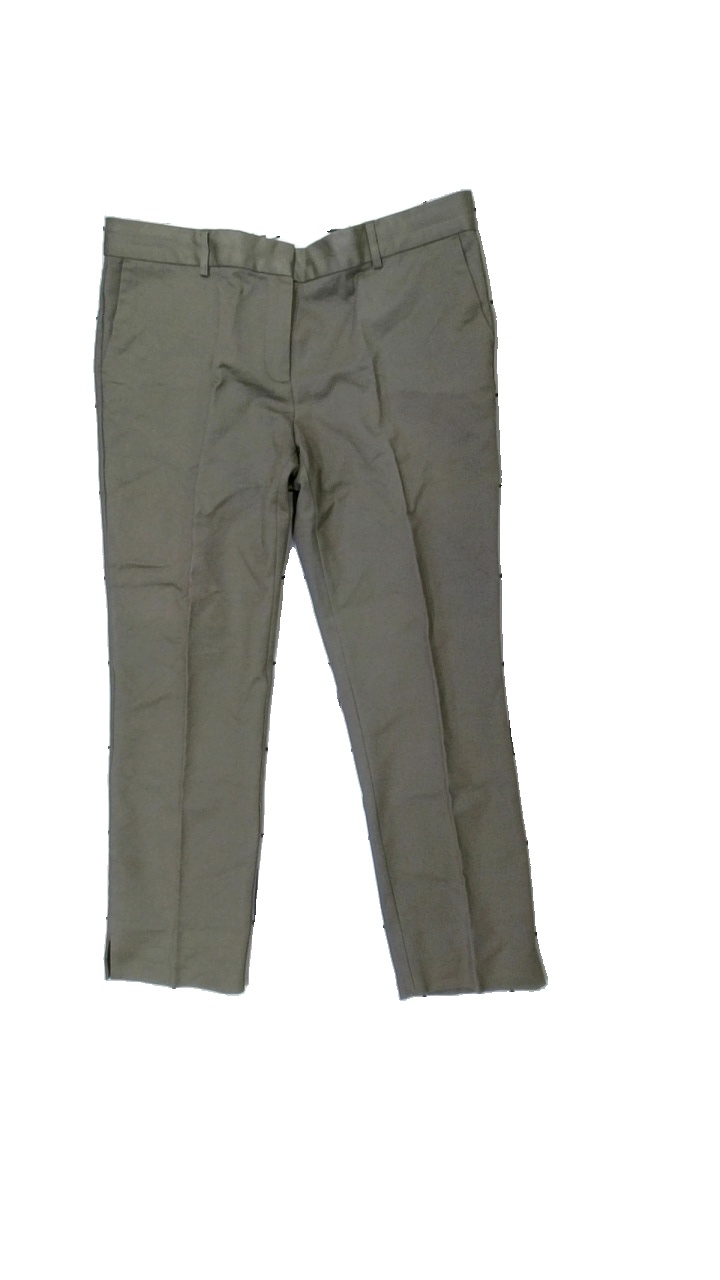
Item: Trousers (Ladies)
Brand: Wera
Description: bruna byxor
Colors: Brown
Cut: Regular
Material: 100% cotton
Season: All
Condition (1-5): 5
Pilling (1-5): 5
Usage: Reuse
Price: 50-100